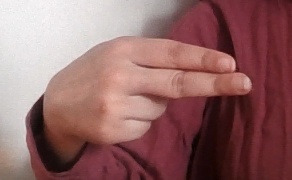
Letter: ain